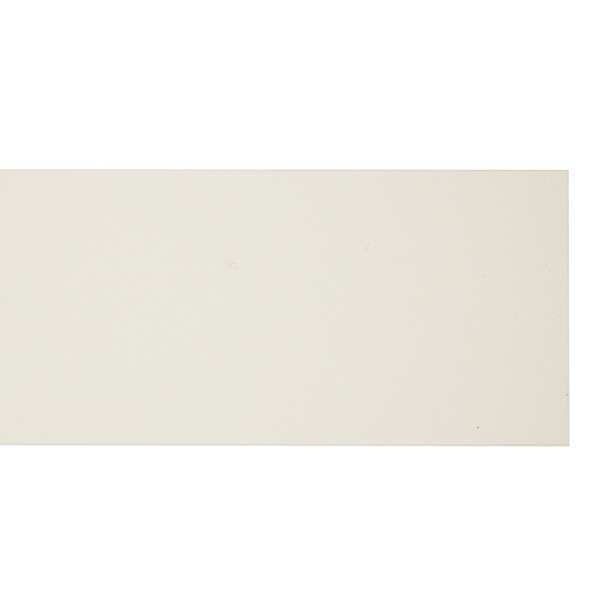
Rubstrips, 16" H, 120" L, 13/32" Thick
Brand: Acrovyn
Rubstrips, Height 16 in, Length 120 in, Thickness 13/32 in, Color Mission White, Material Acrovyn(R) graingerSKU: 55LW57, zoro_no: G8446497
Category: Office Supplies